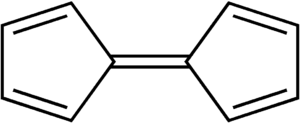
Le fulvalène est un composé organique de formule brute C₁₀H₈. Il est d'intérêt théorique en tant qu'un des hydrocarbures conjugués non-benzénoïdes les plus simples. Le fulvalène est un isomère instable du naphtalène et de l'azulène. Il appartient à la famille des fulvalènes.
Le rhodocène ou bisrhodium(II), est un composé organométallique de la famille des métallocènes. De formule [Rh(C₅H₅)₂], il est constitué d'un atome de rhodium lié par liaisons covalentes rhodium–carbone à deux cycles de cyclopentadiényle entre lesquels il est pris en sandwich. Sa forme radicale est présente au-dessus de 150 °C ou piégée à des températures de type azote liquide. À température ambiante, des paires de ces radicaux se combinent pour former un dimère, ou deux des cycles de cyclopentadiényle sont joints, et se présentant sous la forme d'un solide jaune.